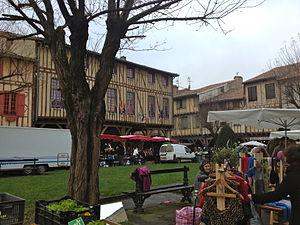
Marché du lundi dans la bastide de Mirepoix, Ariège.